Hermanus Willem Koekkoek

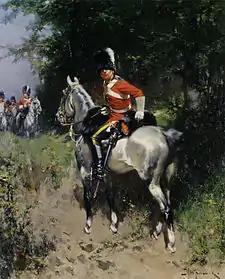
Hussars

During World War I, his drawings appeared regularly in all the military-themed magazines. In London and Amsterdam, he worked for Williams & Sutch (The United Arts Gallery), who sold his paintings in the United States and Canada. His landscapes and still-lifes were popular there. He also exhibited his works at Dutch galleries; including Oldenzeel, in Rotterdam, and Th. Flachs, in Amsterdam. Some of works may be seen at the Legermuseum in Delft.